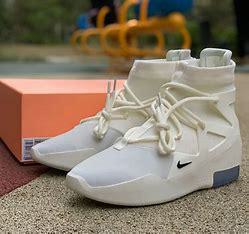
Brand: Nike
Model: Fear of God